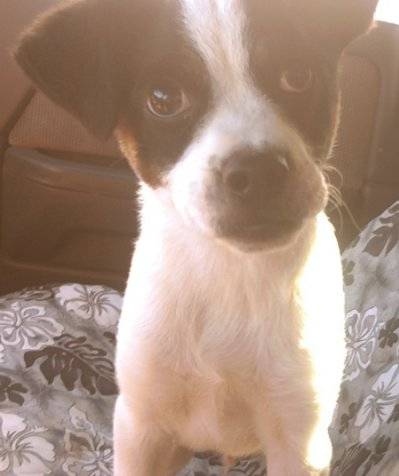
Label: dog